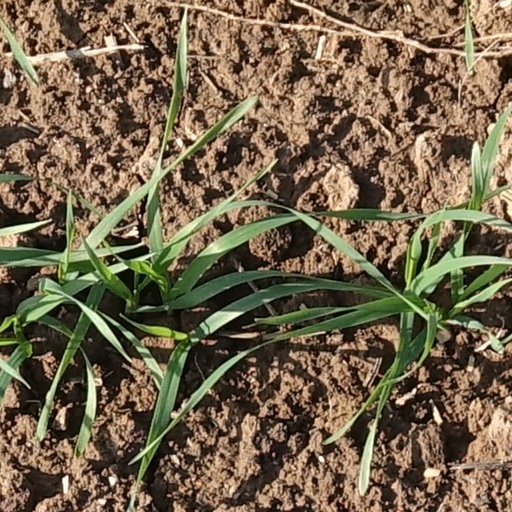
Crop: wheat